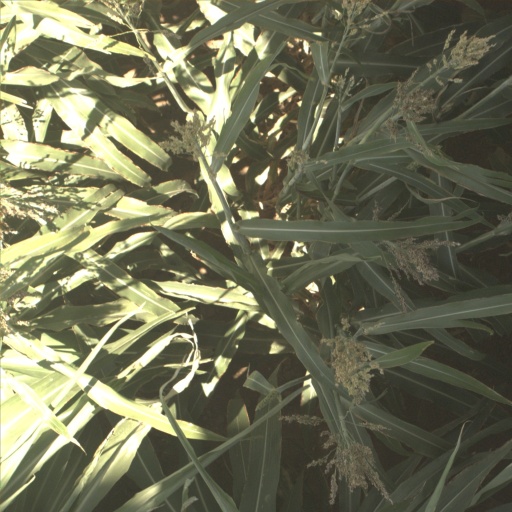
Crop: sorghum